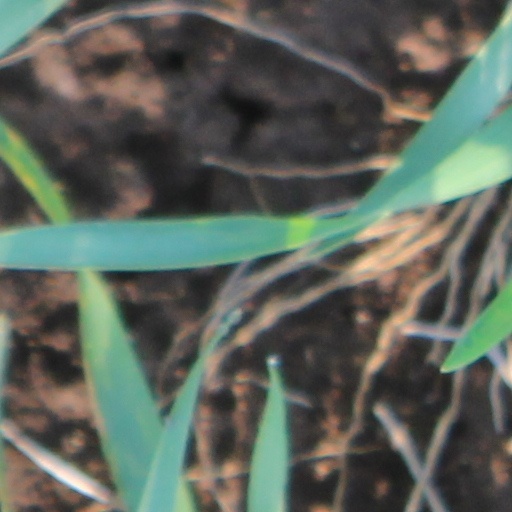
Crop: wheat